Bray Pit

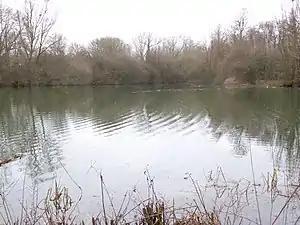

Bray Pit is a nature reserve on the edge of the village of Holyport in Berkshire, England. The nature reserve was under the management of the Berkshire, Buckinghamshire and Oxfordshire Wildlife Trust, but as of December 2019 is no longer listed on the Trust web site.